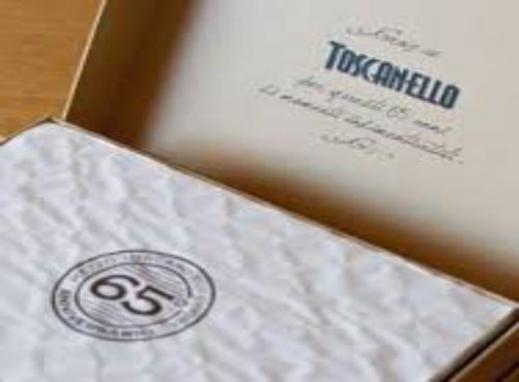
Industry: Necessities